32nd Divisional Artillery

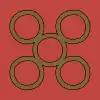
32nd Division's formation sign.

The Divisional Artillery joined 32nd Division between 31 December 1915 and 3 January 1916. This was another division of Pals battalions recruited largely in Birmingham, Salford and Glasgow. It had been in France since late November 1915, temporarily supported by the Divisional Artillery of 53rd (Welsh) Division of the Territorial Force (TF).